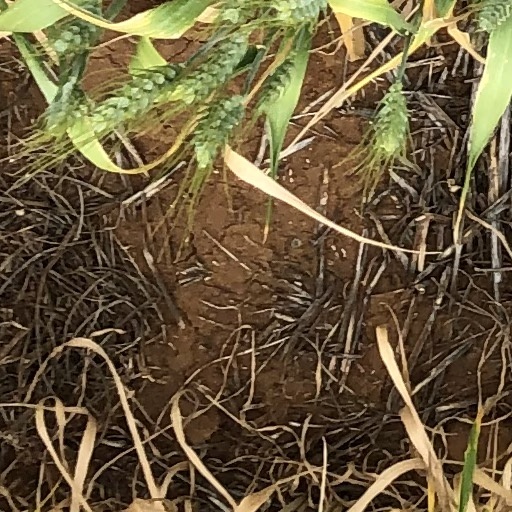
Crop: wheat